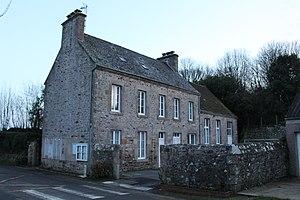
Éculleville, Manche
Éculleville est une ancienne commune française, située dans le département de la Manche en région Normandie, peuplée de 31 habitants.